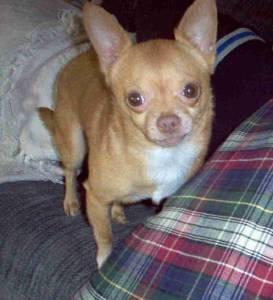
chihuahua